Buriolestes

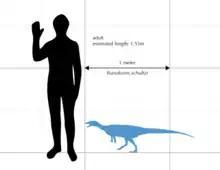
A size comparison between an average human male and a "Buriolestes schultzi" specimen

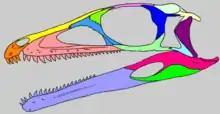
Skull diagram

Although "Buriolestes" superficially resembles predatory theropod dinosaurs, with jaws lined by finely serrated and slightly curved teeth well-adapted to a carnivorous diet, possibly preying on small vertebrates and soft invertebrates, it is in fact an early member of the otherwise-herbivorous Sauropodomorpha, the group that gave rise to the giant sauropods. Characteristically sauropodomorph traits seen in "Buriolestes" include a downturned jaw tip and a long deltopectoral crest on the humerus. However, "Buriolestes" also lacks a small head and enlarged nostrils, which are typical among sauropodomorphs, and the medial condyle on the end of its tibia projects backwards, a distinctive feature (autapomorphy) unique to this animal.